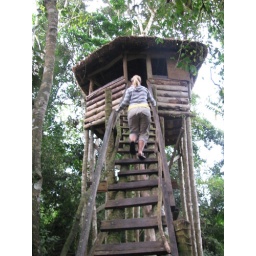
Our tree house in Kibale Forest